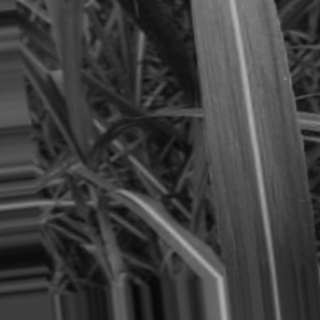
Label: sugarcane_bacterial_blight